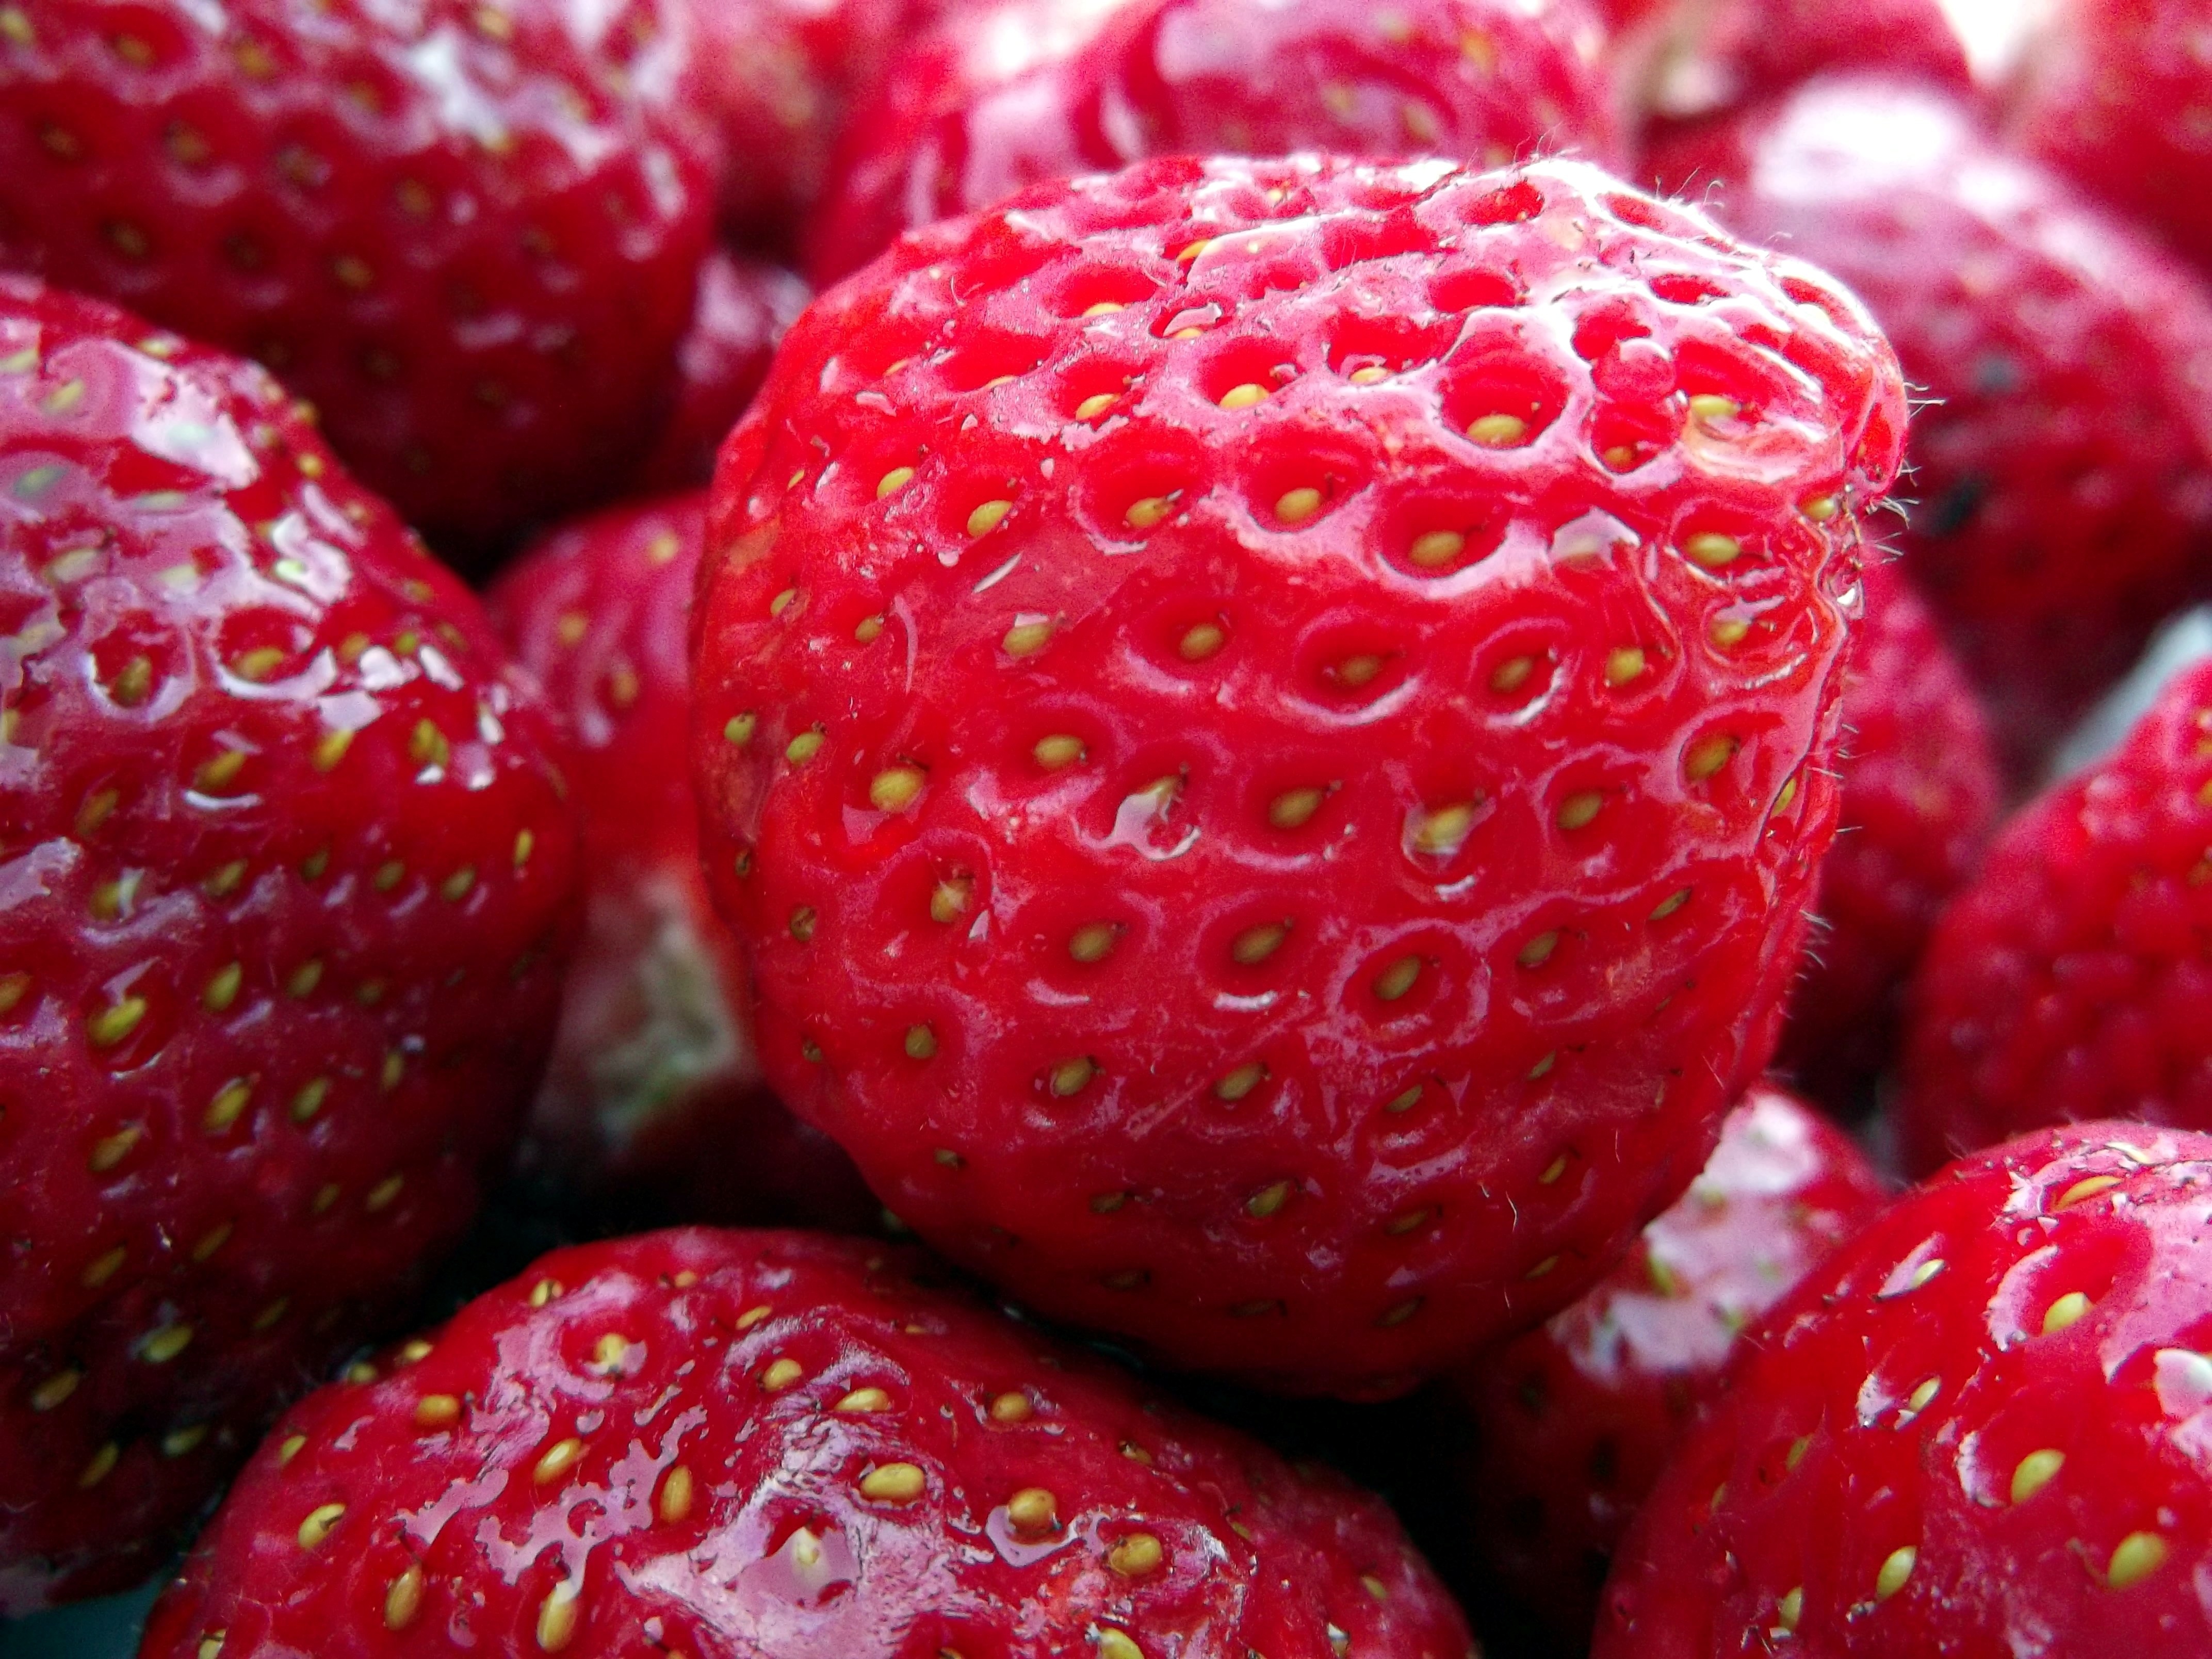
plant, raspberry, fruit, berry, food, red, produce, strawberry, fruits, strawberries, myrica rubra, frutti di bosco, loganberry